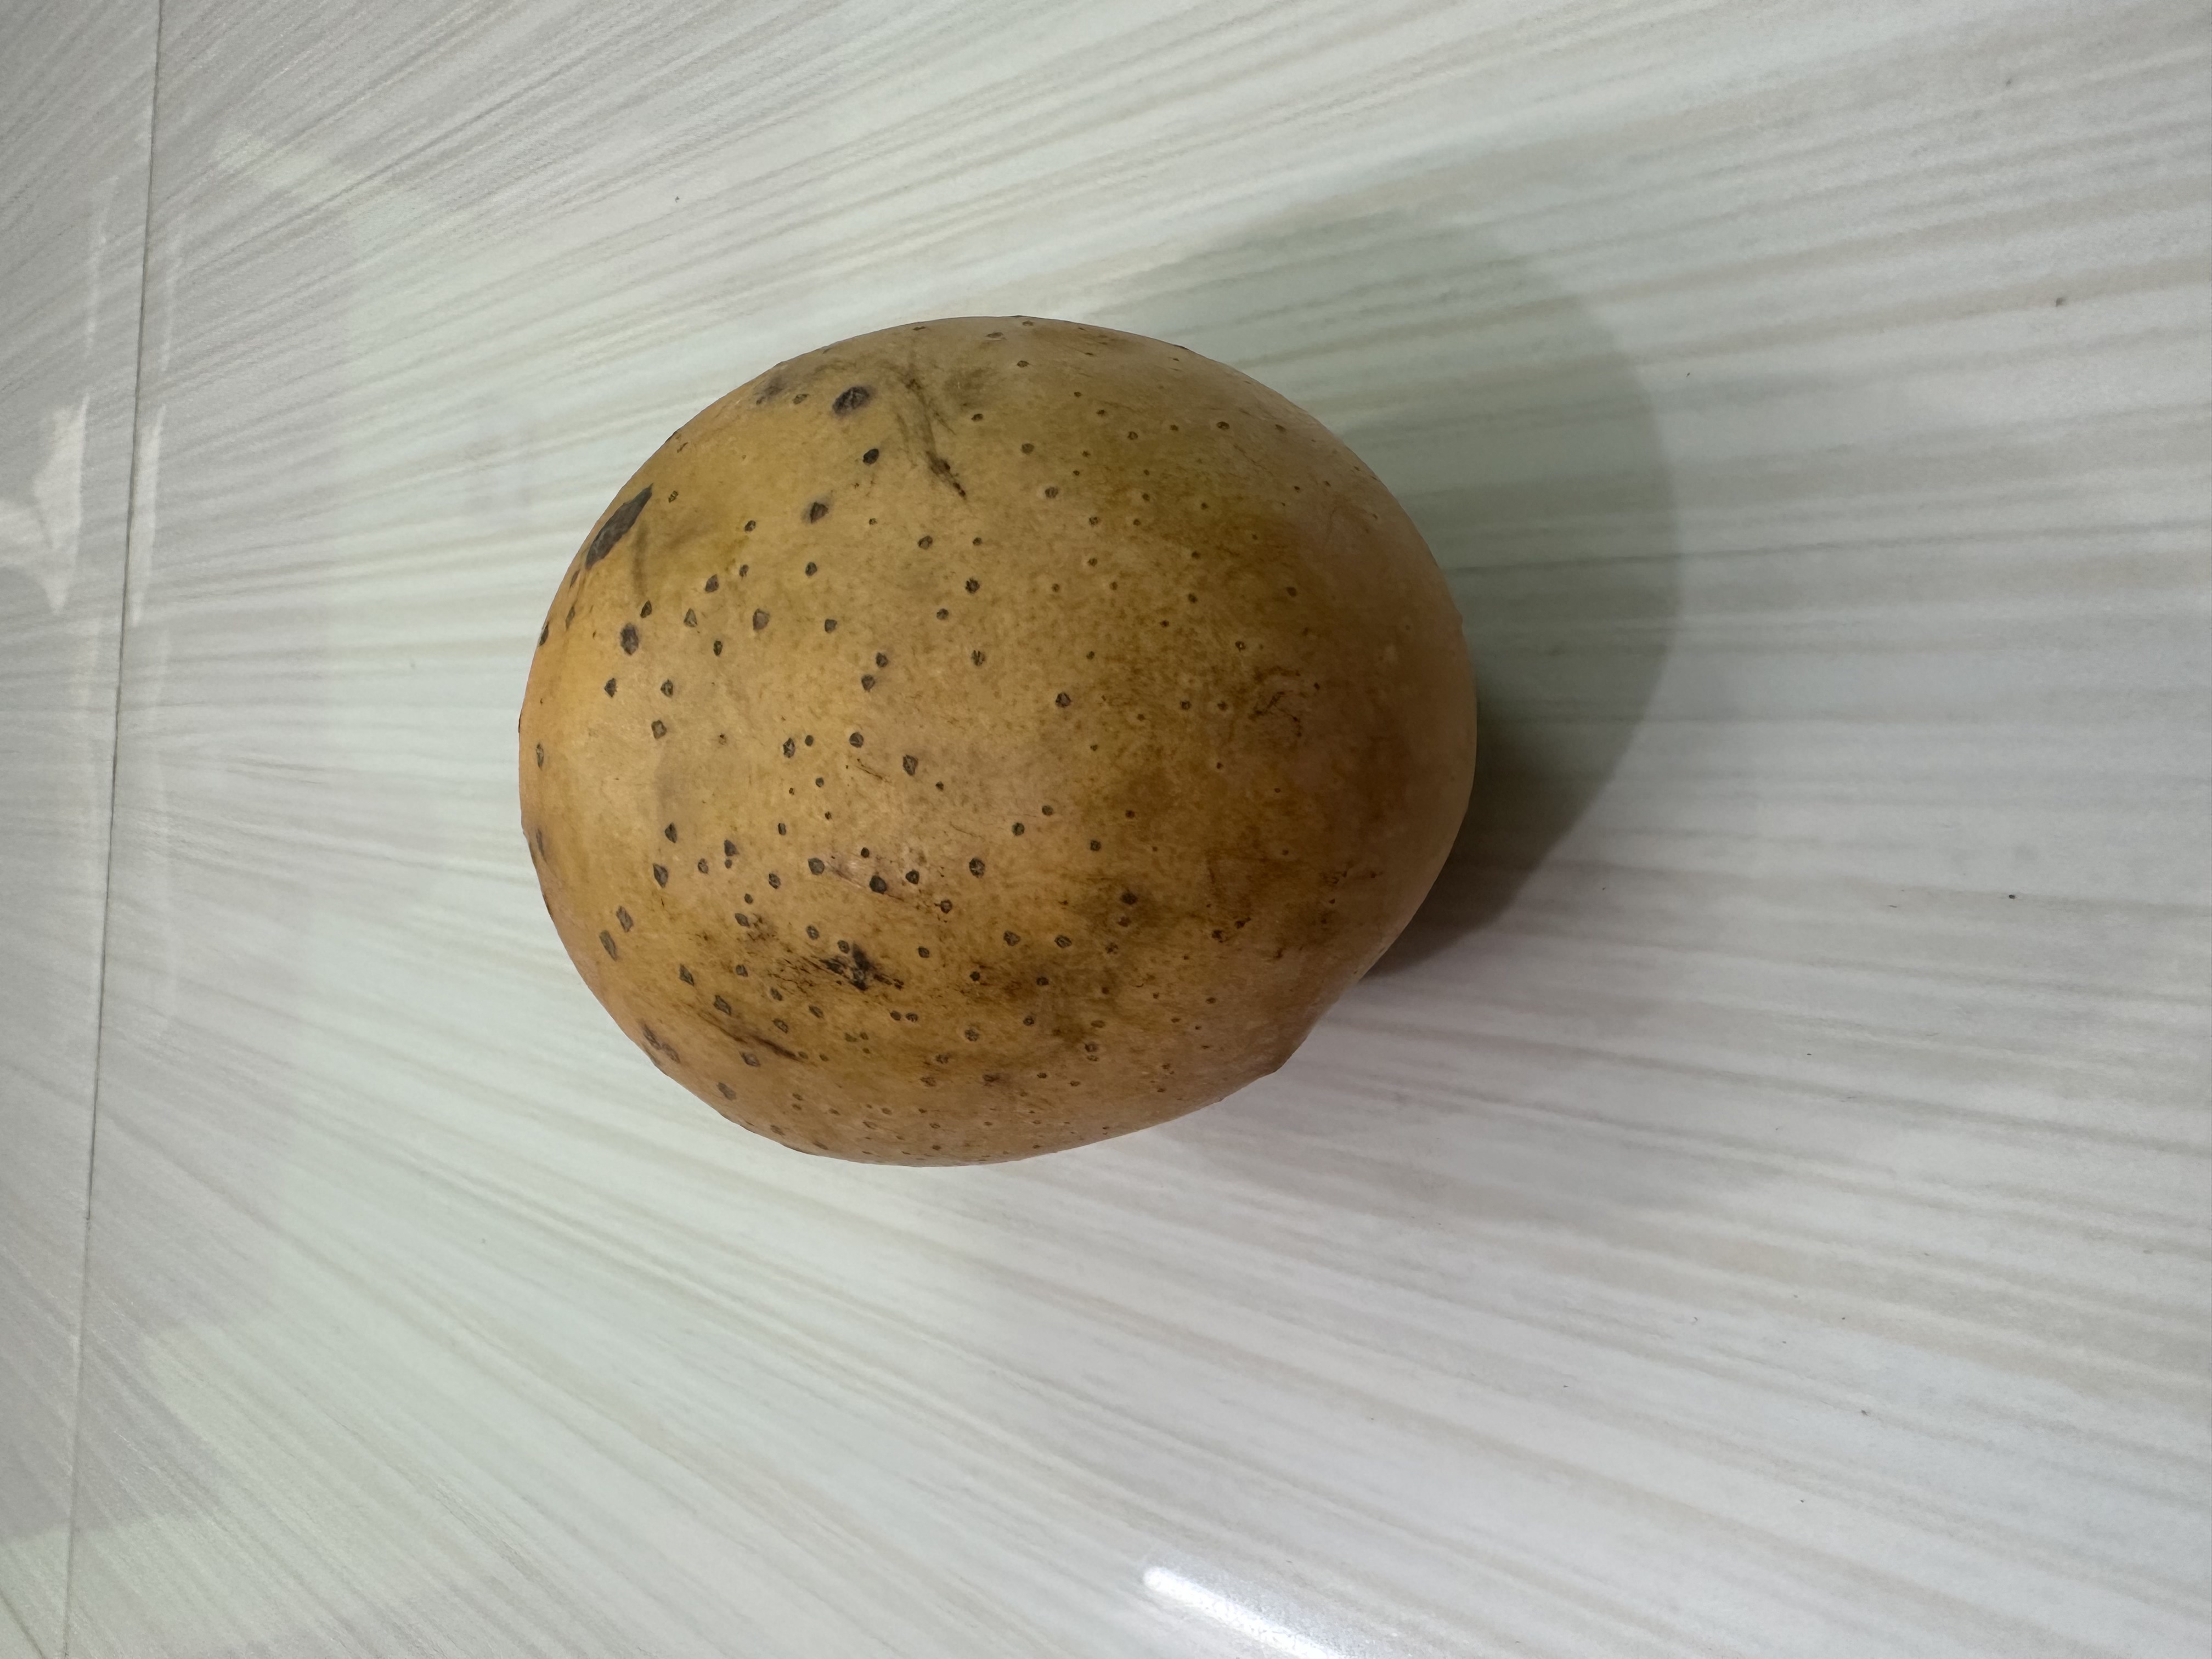
Mango variety: Langra